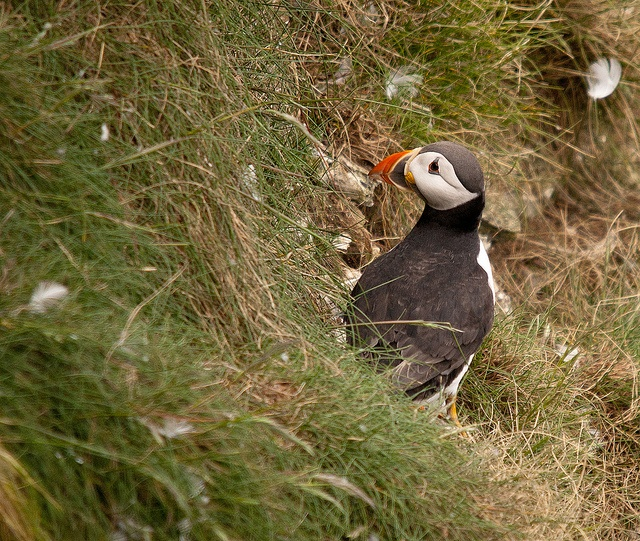
A penguin that is standing in the grass.
The bird with the colorful beak is standing on the side of a steep incline of grass.
Black-and-white bird sitting in tall grass by itself.
this is a bird sitting in some grass
A bird standing in a field with tall grass